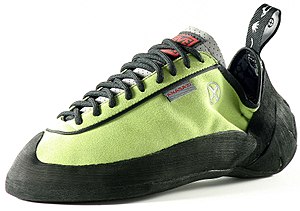
Klatresko
En klatresko til klippeklatring.
Klatresko er en specialiseret type fodtøj, der er designet til klatring. Typisk sidder klatresko meget tæt og stramt og har kun meget lidt polstring, og de har en ensartet, klæbrig eller rug sål med en udvidet og forstærket kant. De er ikke egnede til at gå eller vandre i, og man ifører sig normalt først klatresko umiddelbart inden klatringen starter.